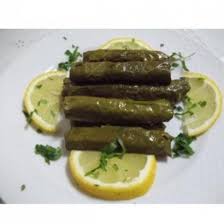
Yemek: yaprak_sarma